Valuev Circular

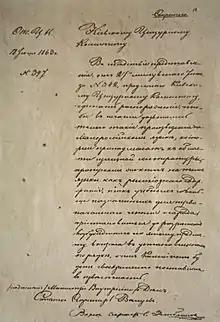
Valuev Circular

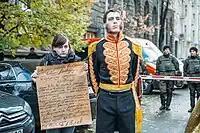
"Pyotr Valuyev" and his "Circular" near the Administration of the President of Ukraine. Performance against Russification and with the demand of legislative protection for the Ukrainian language. Day of Ukrainian Literature and Language, 2015.

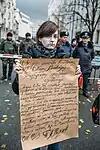
Imitation of the Valuev Circular. Performance against Russification

The Valuev Circular of 18 (30) July 1863 was a decree (ukaz) issued by Pyotr Valuev (Valuyev), Minister of Internal Affairs of the Russian Empire, by which many publications (religious and educational literature recommended for the use in primary literacy training) in the "Little Russian" (Ukrainian) language were forbidden, except for "belles-lettres" works.